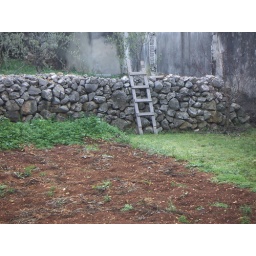
stone wall in majda's parents' yard